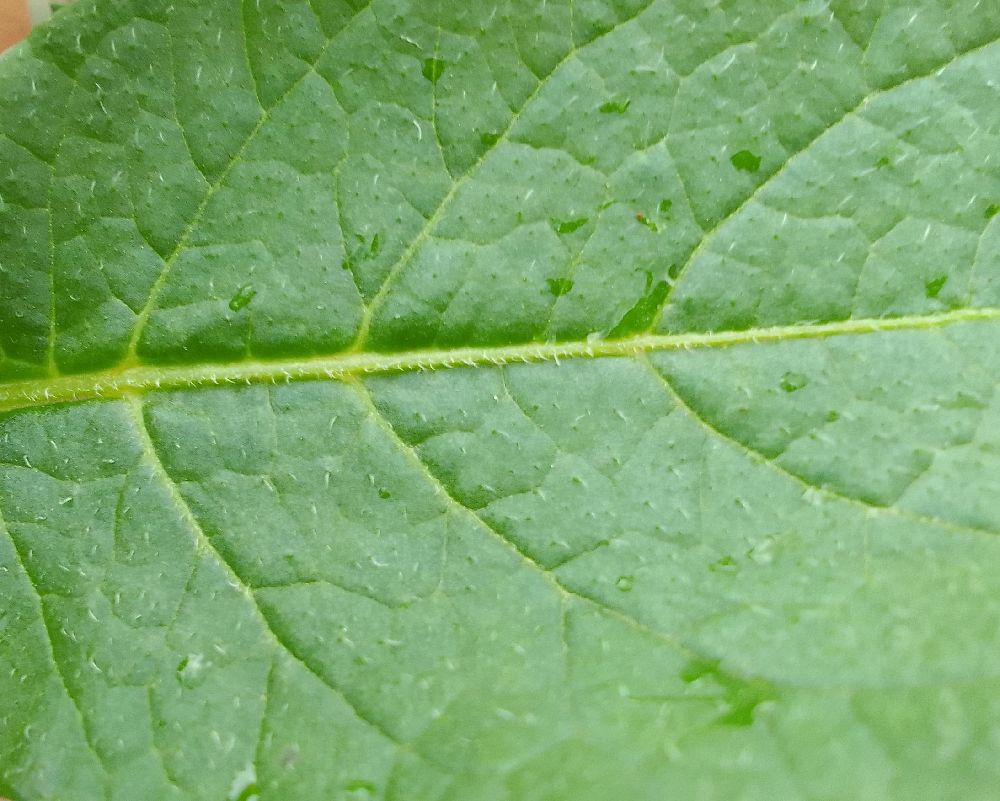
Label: Healthy